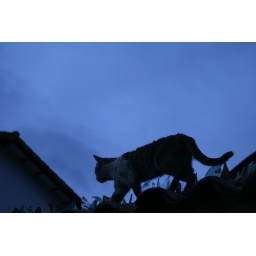
Walking under a blue sky